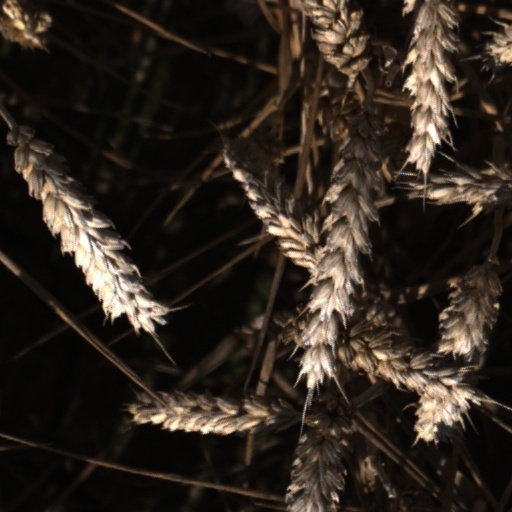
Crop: wheat